2011 Aegon Championships

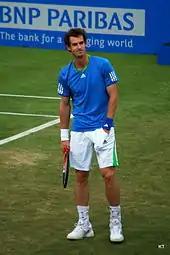
Andy Murray at the 2011 Aegon Championships

Andy Murray defeated Jo-Wilfried Tsonga 3–6, 7–6, 6–4